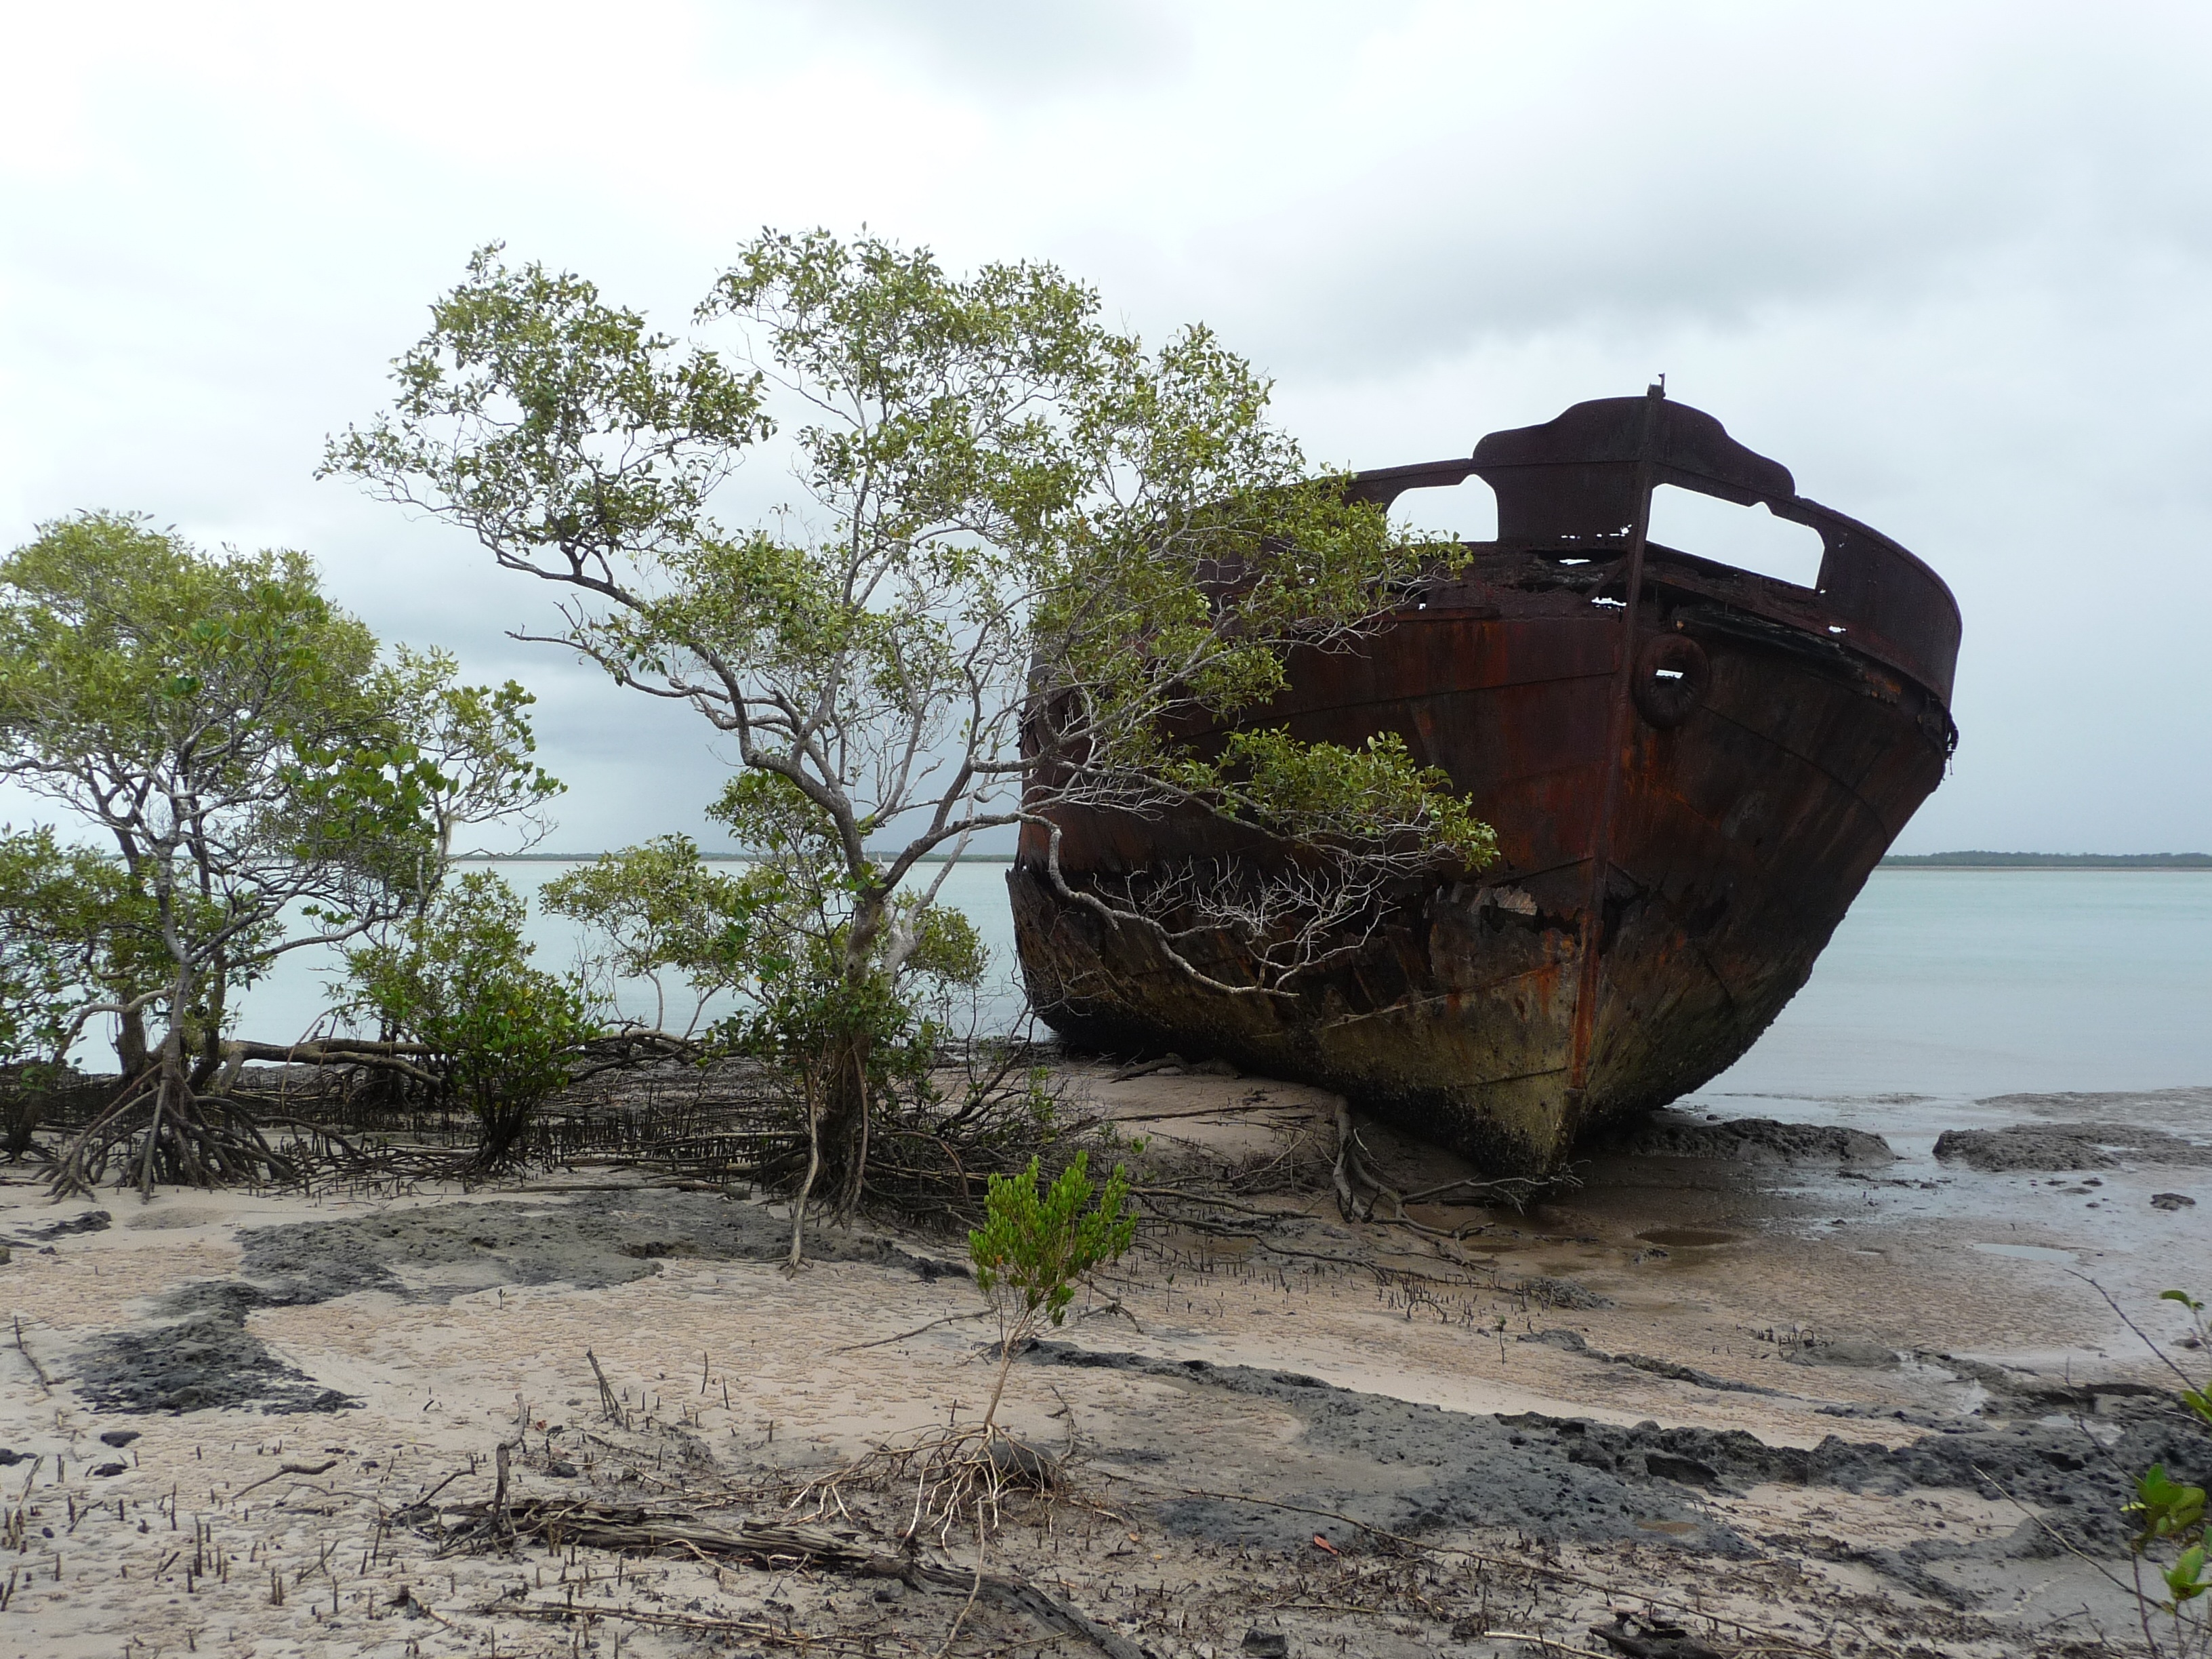
relic, ship, wreckage, shipwreck, old, travel, rusty